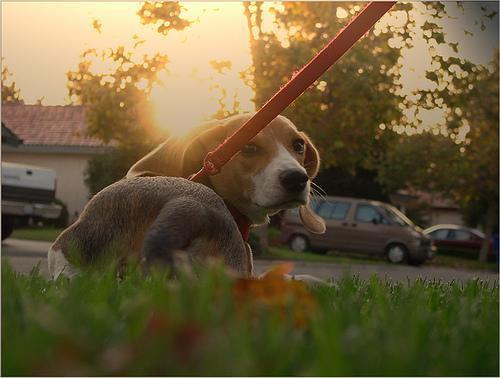
beagle